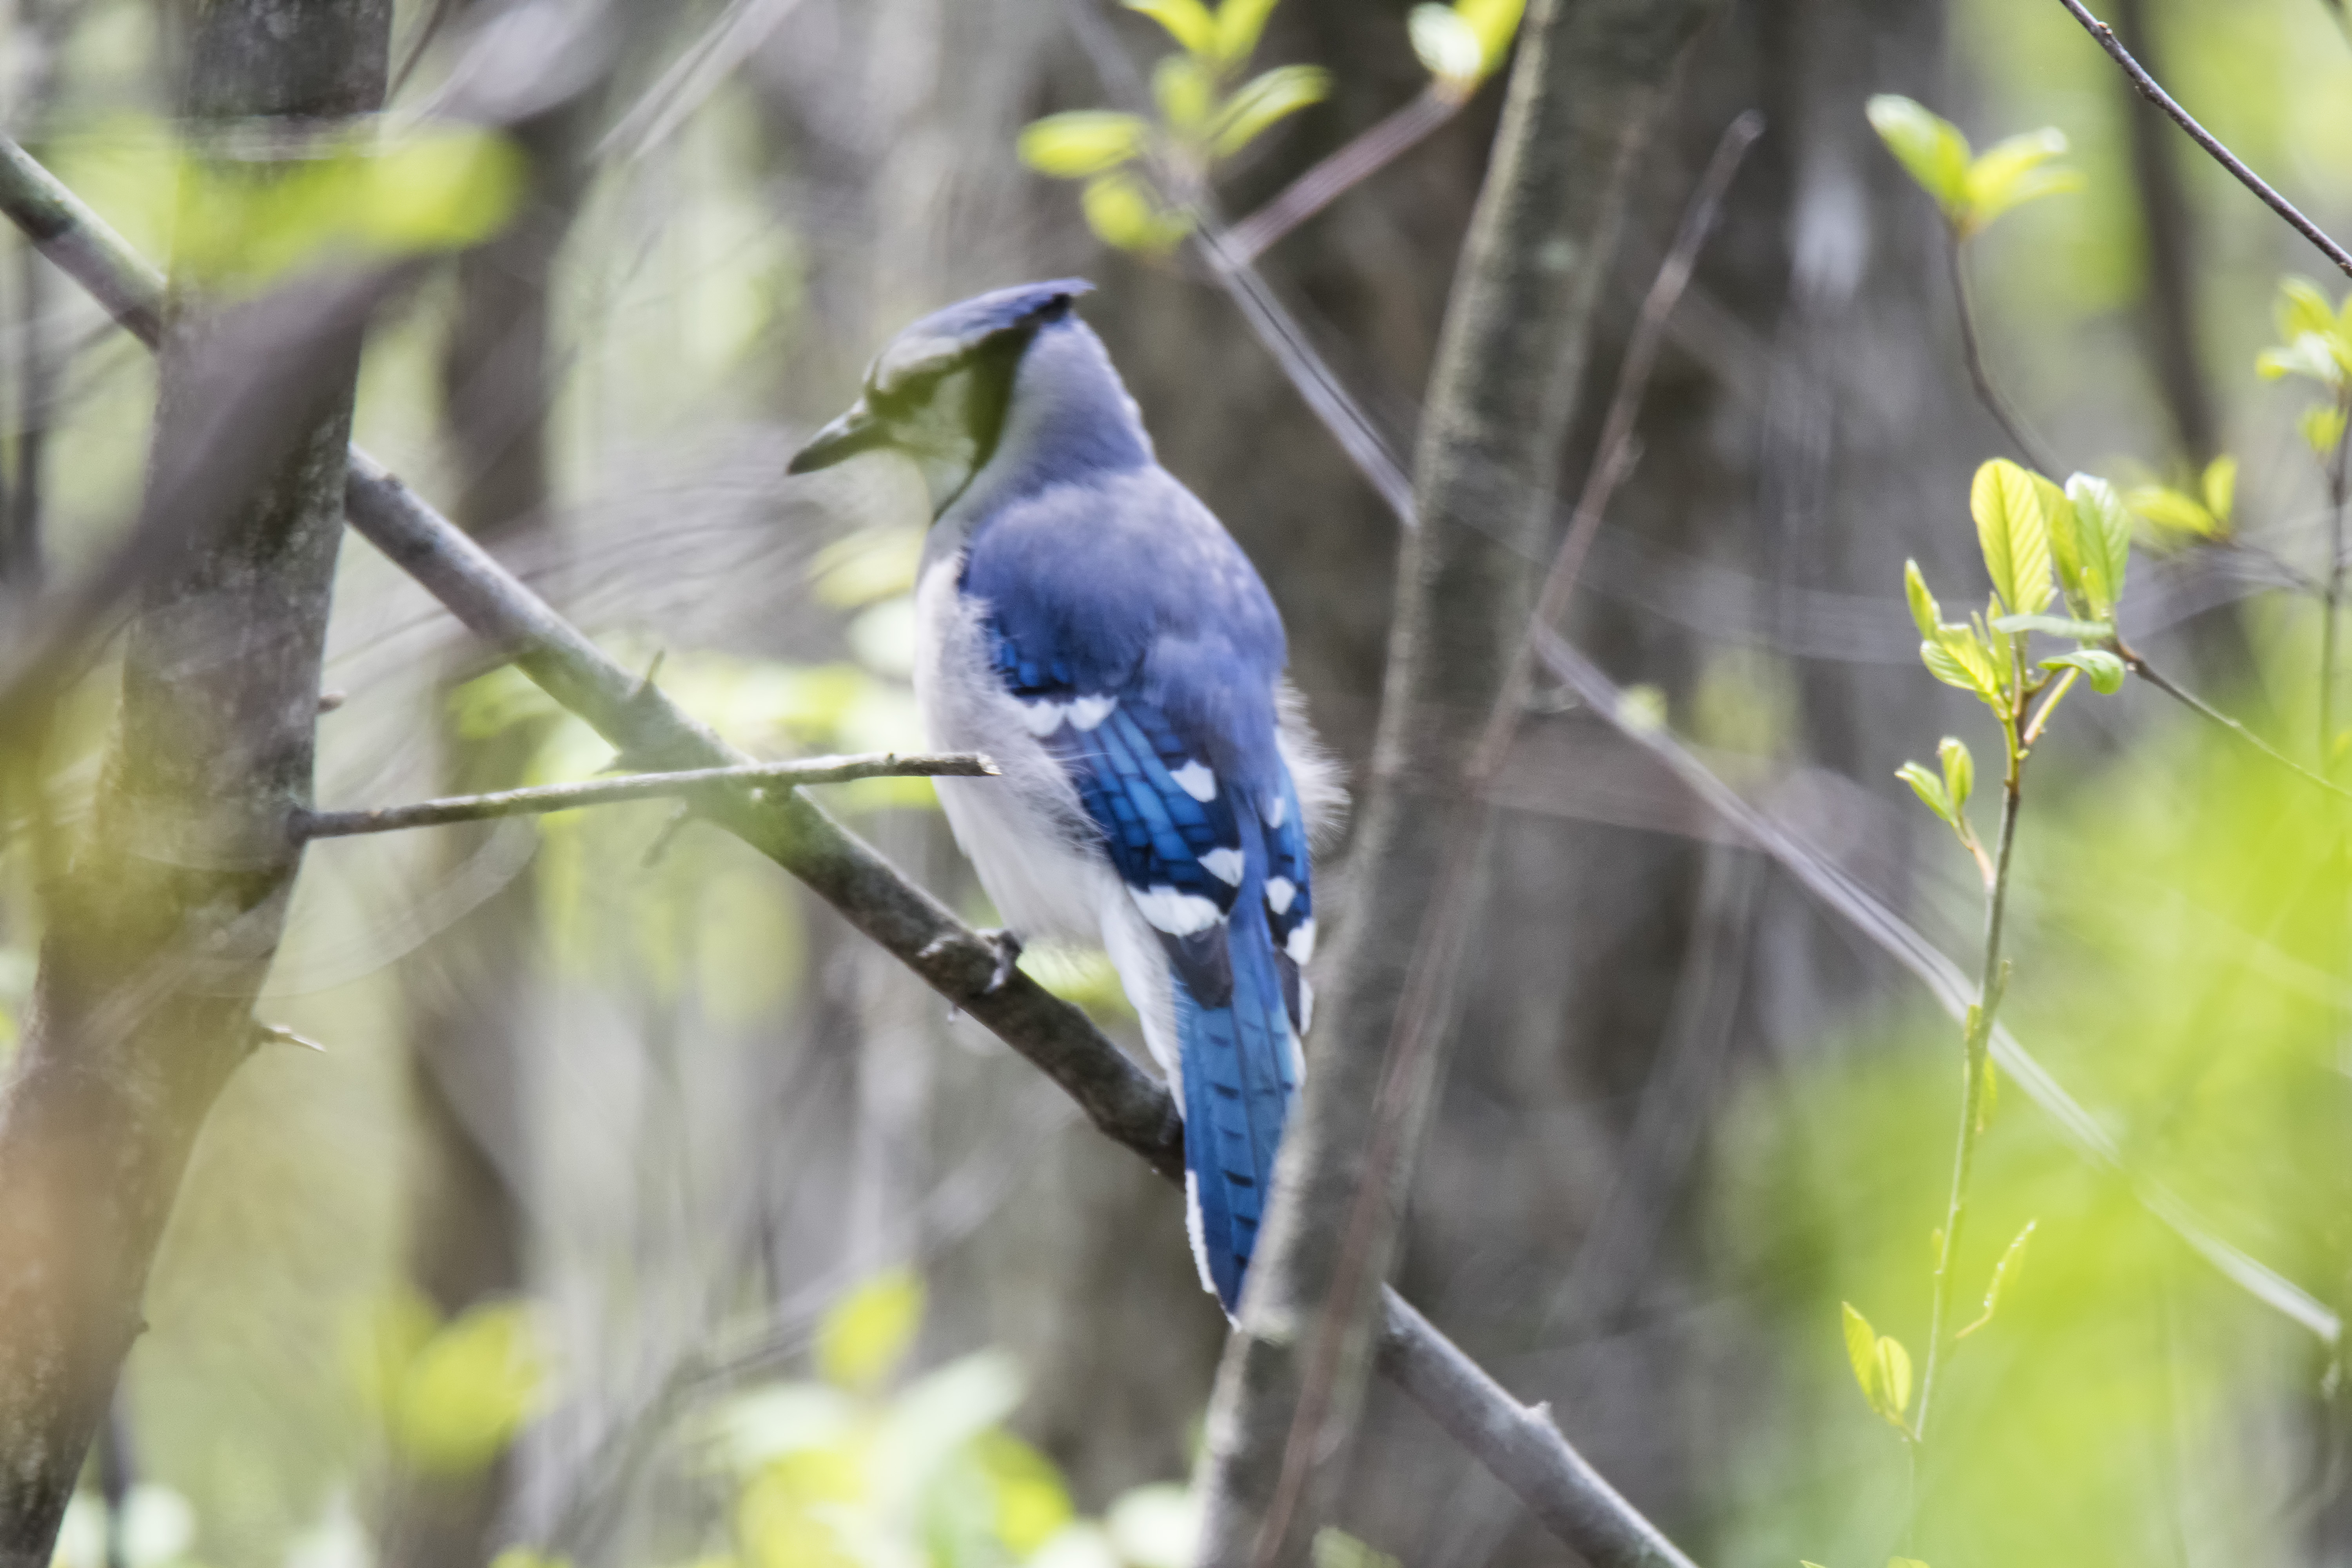
nature, branch, bird, wildlife, beak, blue, fauna, jay, canada, vertebrate, bleu, quebec, sherbrooke, oiseau, geai, perching bird